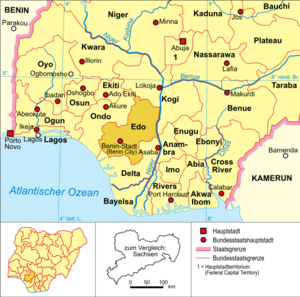
Edo (Nigeria)
Edo (Nigeria)
Edo er en delstat i det centrale sydlige Nigeria. Hovedstaden er Benin City med 2.571.798 indbyggere. Staten Edo blev dannet i 1991 ved splittelsen af staten Bendel til staten Edo og Delta. Sprog, der tales, inkluderer Edo, Esan, Ora m.fl.